Jeaustin Campos

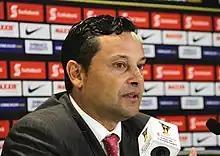
Campos in Campos

Jeaustin Campos Madriz (born June 30, 1971) is a Costa Rican football manager and retired player.